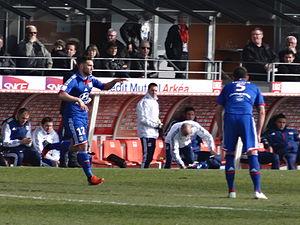
Match de football (Ligue 1) entre le Stade brestois 29 et l'Olympique lyonnais, le 3 mars 2013
Jordan Ferri, né le 12 mars 1992 à Cavaillon, est footballeur français qui évolue au poste de milieu de terrain au Montpellier HSC.